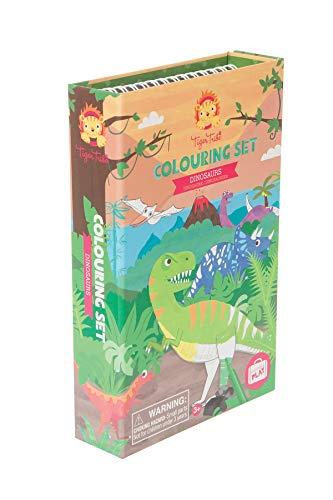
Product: Tiger Tribe Dinosaurs Colouring Set
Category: Toys & Games | Arts & Crafts
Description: Small book, big fun; explore the Prehistoric world of dinosaurs as you use the 10 vibrantly colored markers to color in and design your favorite dynos.
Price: $9.99
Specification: ProductDimensions:5.5x1.5x8.5inches|ItemWeight:12.6ounces|ShippingWeight:12.6ounces(Viewshippingratesandpolicies)|DomesticShipping:ItemcanbeshippedwithinU.S.|InternationalShipping:ThisitemcanbeshippedtoselectcountriesoutsideoftheU.S.LearnMore|ASIN:B016CZOPA2|Itemmodelnumber:14013|Manufacturerrecommendedage:36months-10years